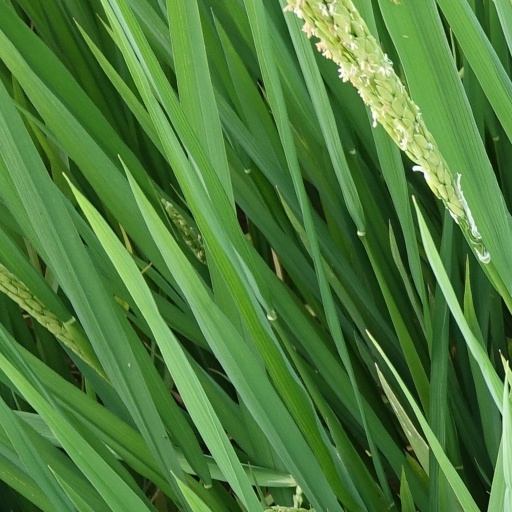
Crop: rice